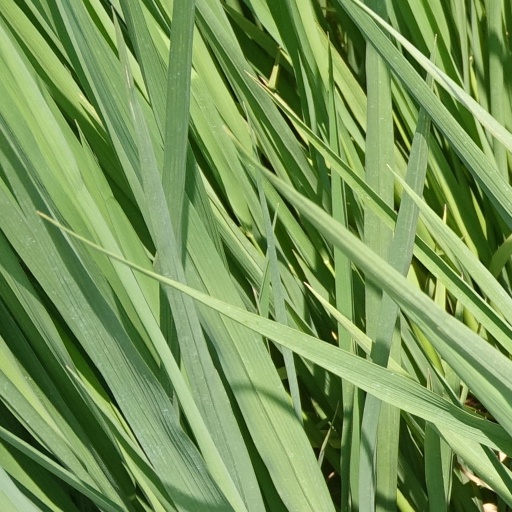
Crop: rice